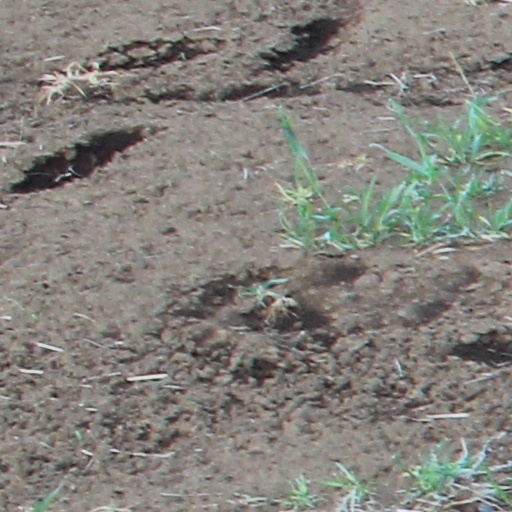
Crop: wheat